Ancient Egyptian deities

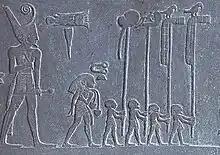
Narmer, a Predynastic ruler, accompanied by men carrying the standards of various local gods

The first written evidence of deities in Egypt comes from the Early Dynastic Period (–2686 BC). Deities must have emerged sometime in the preceding Predynastic Period (before 3100 BC) and grown out of prehistoric religious beliefs. Predynastic artwork depicts a variety of animal and human figures. Some of these images, such as stars and cattle, are reminiscent of important features of Egyptian religion in later times, but in most cases, there is not enough evidence to say whether the images are connected with deities. As Egyptian society grew more sophisticated, clearer signs of religious activity appeared. The earliest known temples appeared in the last centuries of the predynastic era, along with images that resemble the iconographies of known deities: the falcon that represents Horus and several other gods, the crossed arrows that stand for Neith, and the enigmatic "Set animal" that represents Set.